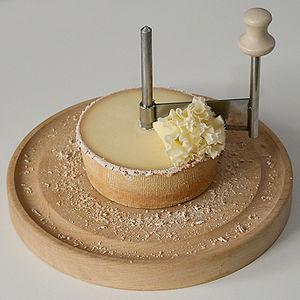
La tête de moine est une appellation suisse préservée par une AOP suisse désignant un fromage à base de lait de vache cru et entier.
La girolle est le nom communément attribué pour nommer un ustensile de cuisine particulier, utilisé pour racler le fromage suisse Tête de Moine, appellation protégée par AOC depuis 2001.